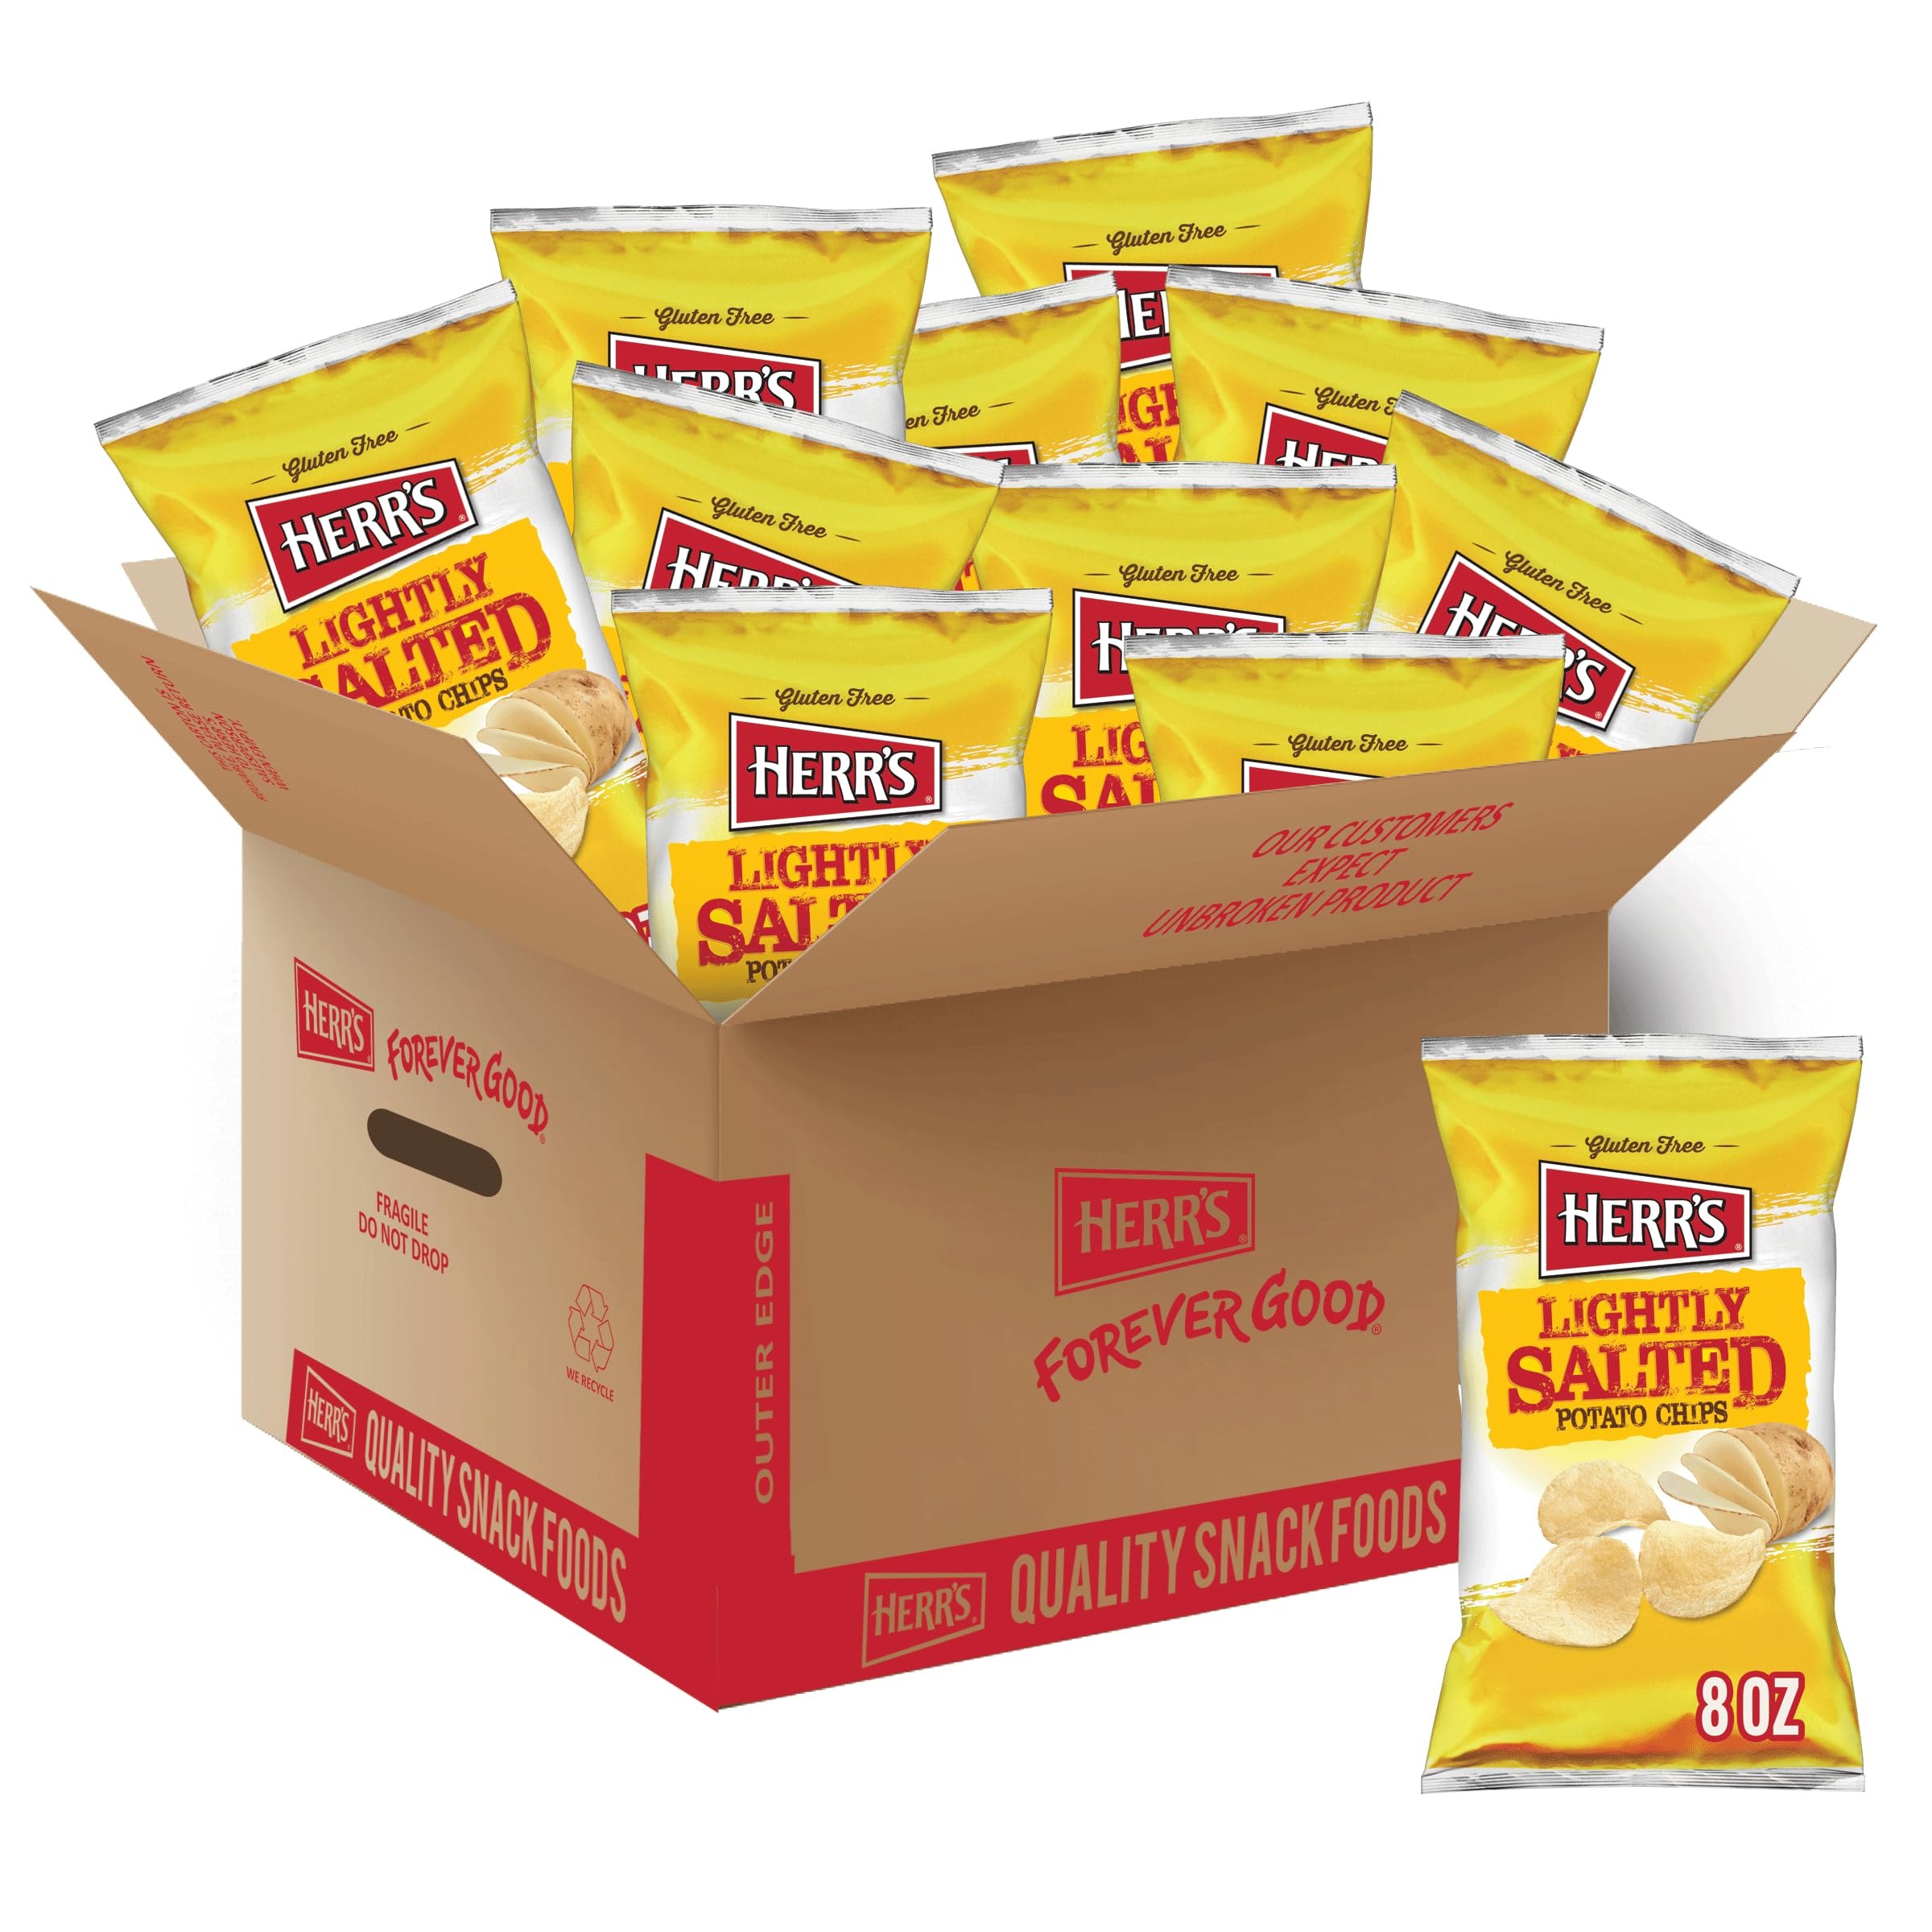
Item Name: Herr's Lightly Salted Potato Chips, 8 Ounce (Pack of 12 Bags) – Crispy Chips with Just the Right Amount of Salt – Perfect for Lighter Snacking
Bullet Point 1: Fresh From the Factory
Bullet Point 2: 8 oz. bags
Bullet Point 3: Pack of 12 bags
Bullet Point 4: potato chips
Bullet Point 5: healthy
Bullet Point 6: Shelf life of 45-60 days
Product Description: Herr's Lightly Salted Potato Chips bring you the same great taste as our regular chips with only 50% of the sodium. What could be better?
Value: 96.0
Unit: Ounce

Price: 16.66